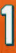
Number: 1